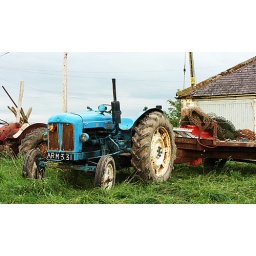
Wee tractor for fishing the nets at Whinnyrigg. Little fish house in the background.